Fontenay-sous-Fouronnes

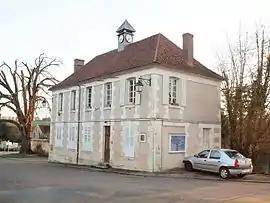
The town hall in Fontenay-sous-Fouronnes

Fontenay-sous-Fouronnes (literally "Fontenay under Fouronnes") is a commune in the Yonne department in Bourgogne-Franche-Comté in north-central France.